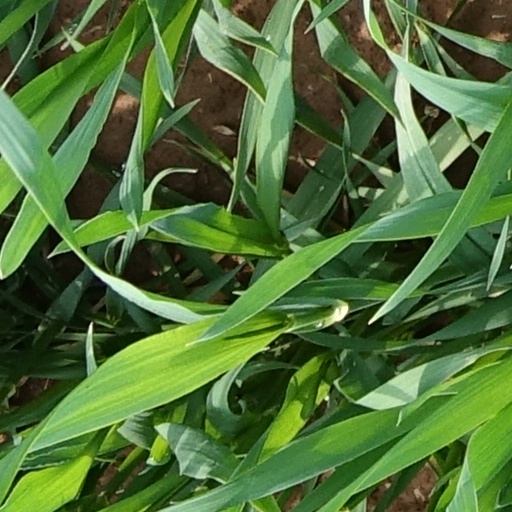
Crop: wheat